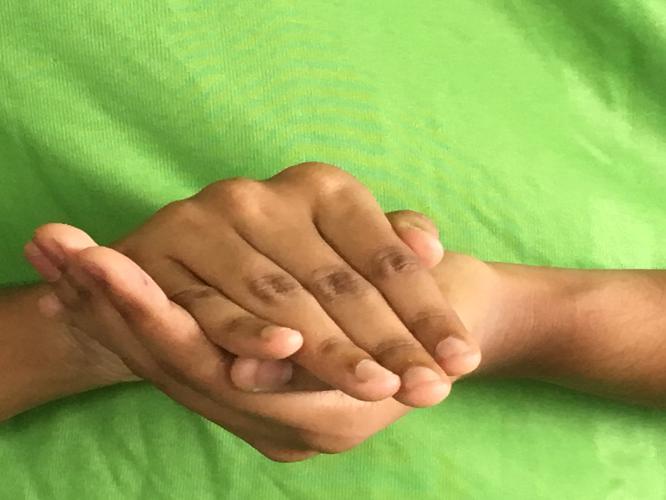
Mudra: Samputa
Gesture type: double_hand